Amilcar CGSS

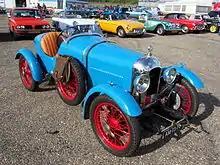
1927 Amilcar CGSS 2-Seater Sports

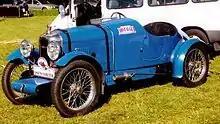
Amilcar CGSS 2-Seater Sports 1927

Isadora Duncan's fondness for flowing scarves was the cause of her death in 1927 in an automobile accident in Nice, France. The famed American dancer was the passenger in an Amilcar CGSS when her silk scarf became entangled in the open-spoked wheels and rear axle, pulling her from the car and breaking her neck.